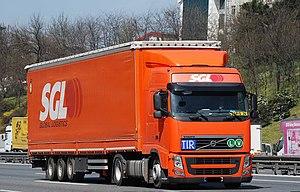
Le transit international routier, également désigné transport international routier ou régime TIR est un régime fiscal douanier conçu pour faciliter au maximum les mouvements de marchandises dans le transport international routier. Il fournit aux pays de transit la garantie requise pour couvrir les droits et taxes de douane exigibles.